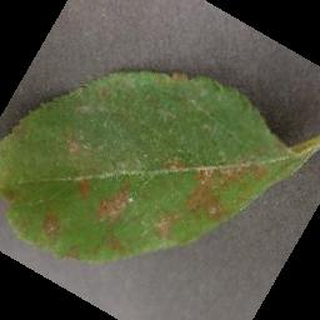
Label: apple_cedar_apple_rust